NFPA 1901

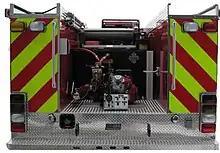
NFPA 1901 Approved Reflective Chevron Markings on Fire/Rescue Truck

In the 1975, NFPA 1901 was designated as the numerical code for an accumulation of edits and revisions regarding automotive safety beginning in 1965 and was titled, "Standard on Automotive Fire Apparatus". The most recent substantial edit was in 1991, which required the driving and cab area be completely enclosed, mandatory access handrails, and reflective striping on all fire apparatus.